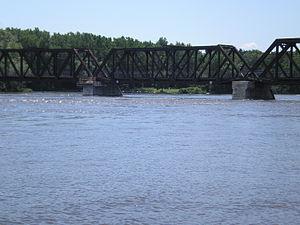
Pont ferroviaire Bordeaux.
La ville de Montréal étant située sur une île entourée de trois cours d'eau, on ne peut y accéder par voie terrestre qu'au moyen de ponts. La ville fut fondée en 1642, mais ce n'est pas avant l'année 1847 qu'un accès à la terre permanent voit le jour, lorsque est construit un pont en bois traversant la Rivière des Prairies jusqu'à l'Île Jésus, à l'emplacement de l'actuel pont Viau. Deux autres ponts sont construits peu de temps après ce premier pont : L'actuel pont Lachapelle, à quelques kilomètres à l'ouest, et le Pont des Saints-Anges en 1849, situé à l'est. Ce dernier, qui s'effondra dans les années 1880, n'a jamais été reconstruit.